Douglas Costa

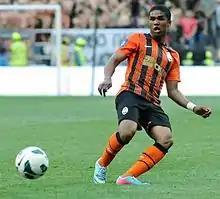
Costa playing for Shakhtar in 2013

Costa opened the 2012–13 season with a goal in Shakhtar's 2–0 win against Metalurh Donetsk in the Super Cup, his second success in the Super Cup with Shakhtar. He scored his first league goal of the season on 3 November 2012 when he converted a 20th-minute penalty against Metalurh Zaporizhya; the match finished 2–0 thanks to a late goal by Luiz Adriano. On 24 November, Douglas came off the bench in the 55th minute, replacing team captain Darijo Srna, and netted a goal seven minutes later when he was played in by Armenian forward Henrikh Mkhitaryan, as Shakhtar defeated Hoverla Uzhhorod 5–1.